Warum betrübst du dich, mein Herz, BWV 138

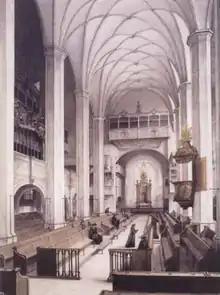
Thomaskirche in Leipzig, where Bach's cantata "Warum betrübst du dich, mein Herz" was possibly first performed

Johann Sebastian Bach composed the church cantata (Why do you trouble yourself, my heart), 138, in Leipzig for the 15th Sunday after Trinity and first performed it on 5 September 1723. The text by an unknown author includes three stanzas from the hymn of the same name. Its text and melody were formerly attributed to Hans Sachs, but were written by an unknown hymn writer. The cantata has seven movements and is scored for SATB soloists and choir, two oboes d'amore, two violins, viola and basso continuo. The cantata has features of a chorale cantata although it was written a year before Bach's annual cycle of chorale cantatas. Bach used an aria as the base of the " of his Missa in G major.